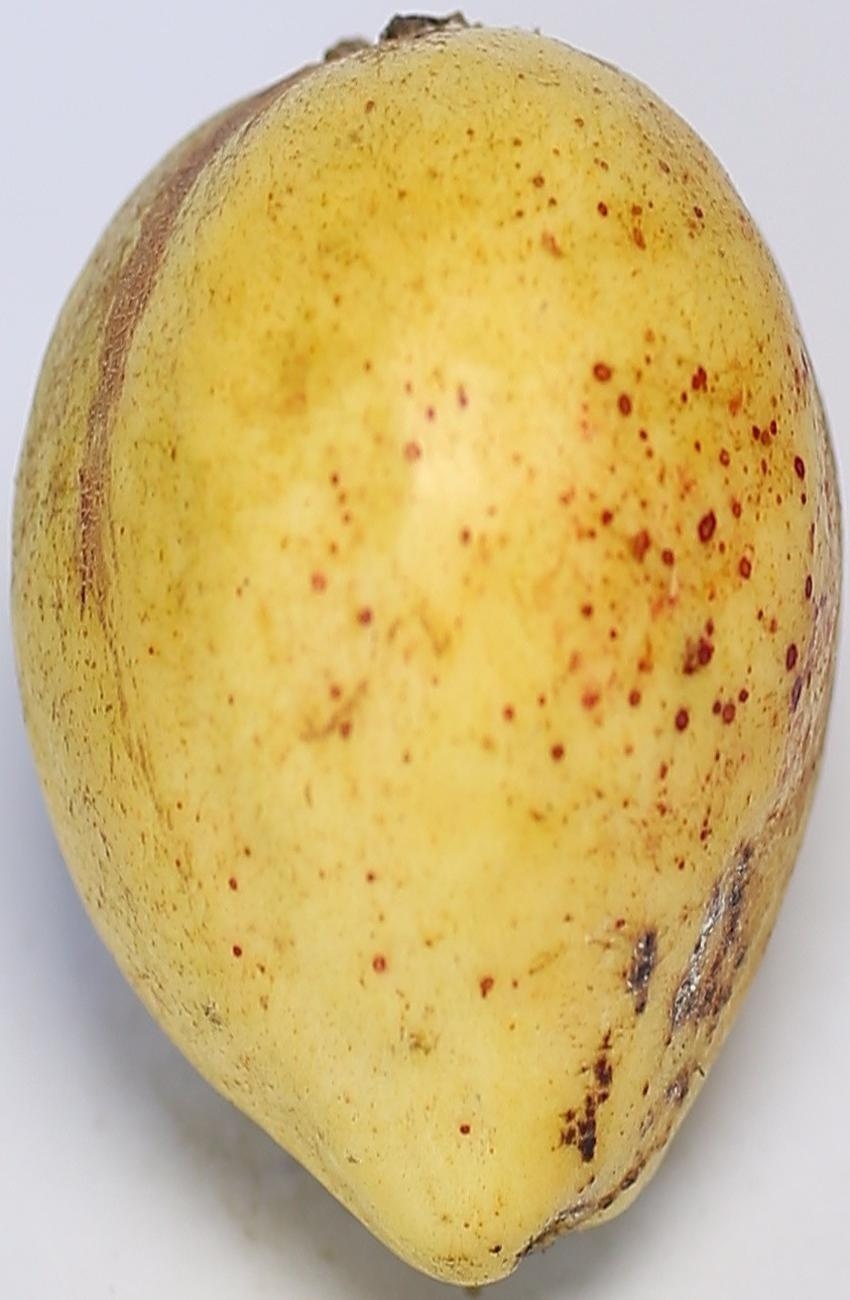
Maturity: ripe
Variety: riyali